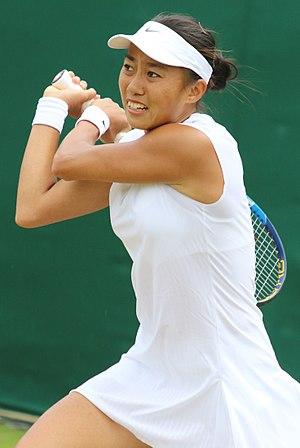
Zhang Shuai, née le 21 janvier 1989 à Tianjin, est une joueuse de tennis chinoise, professionnelle depuis 2004.